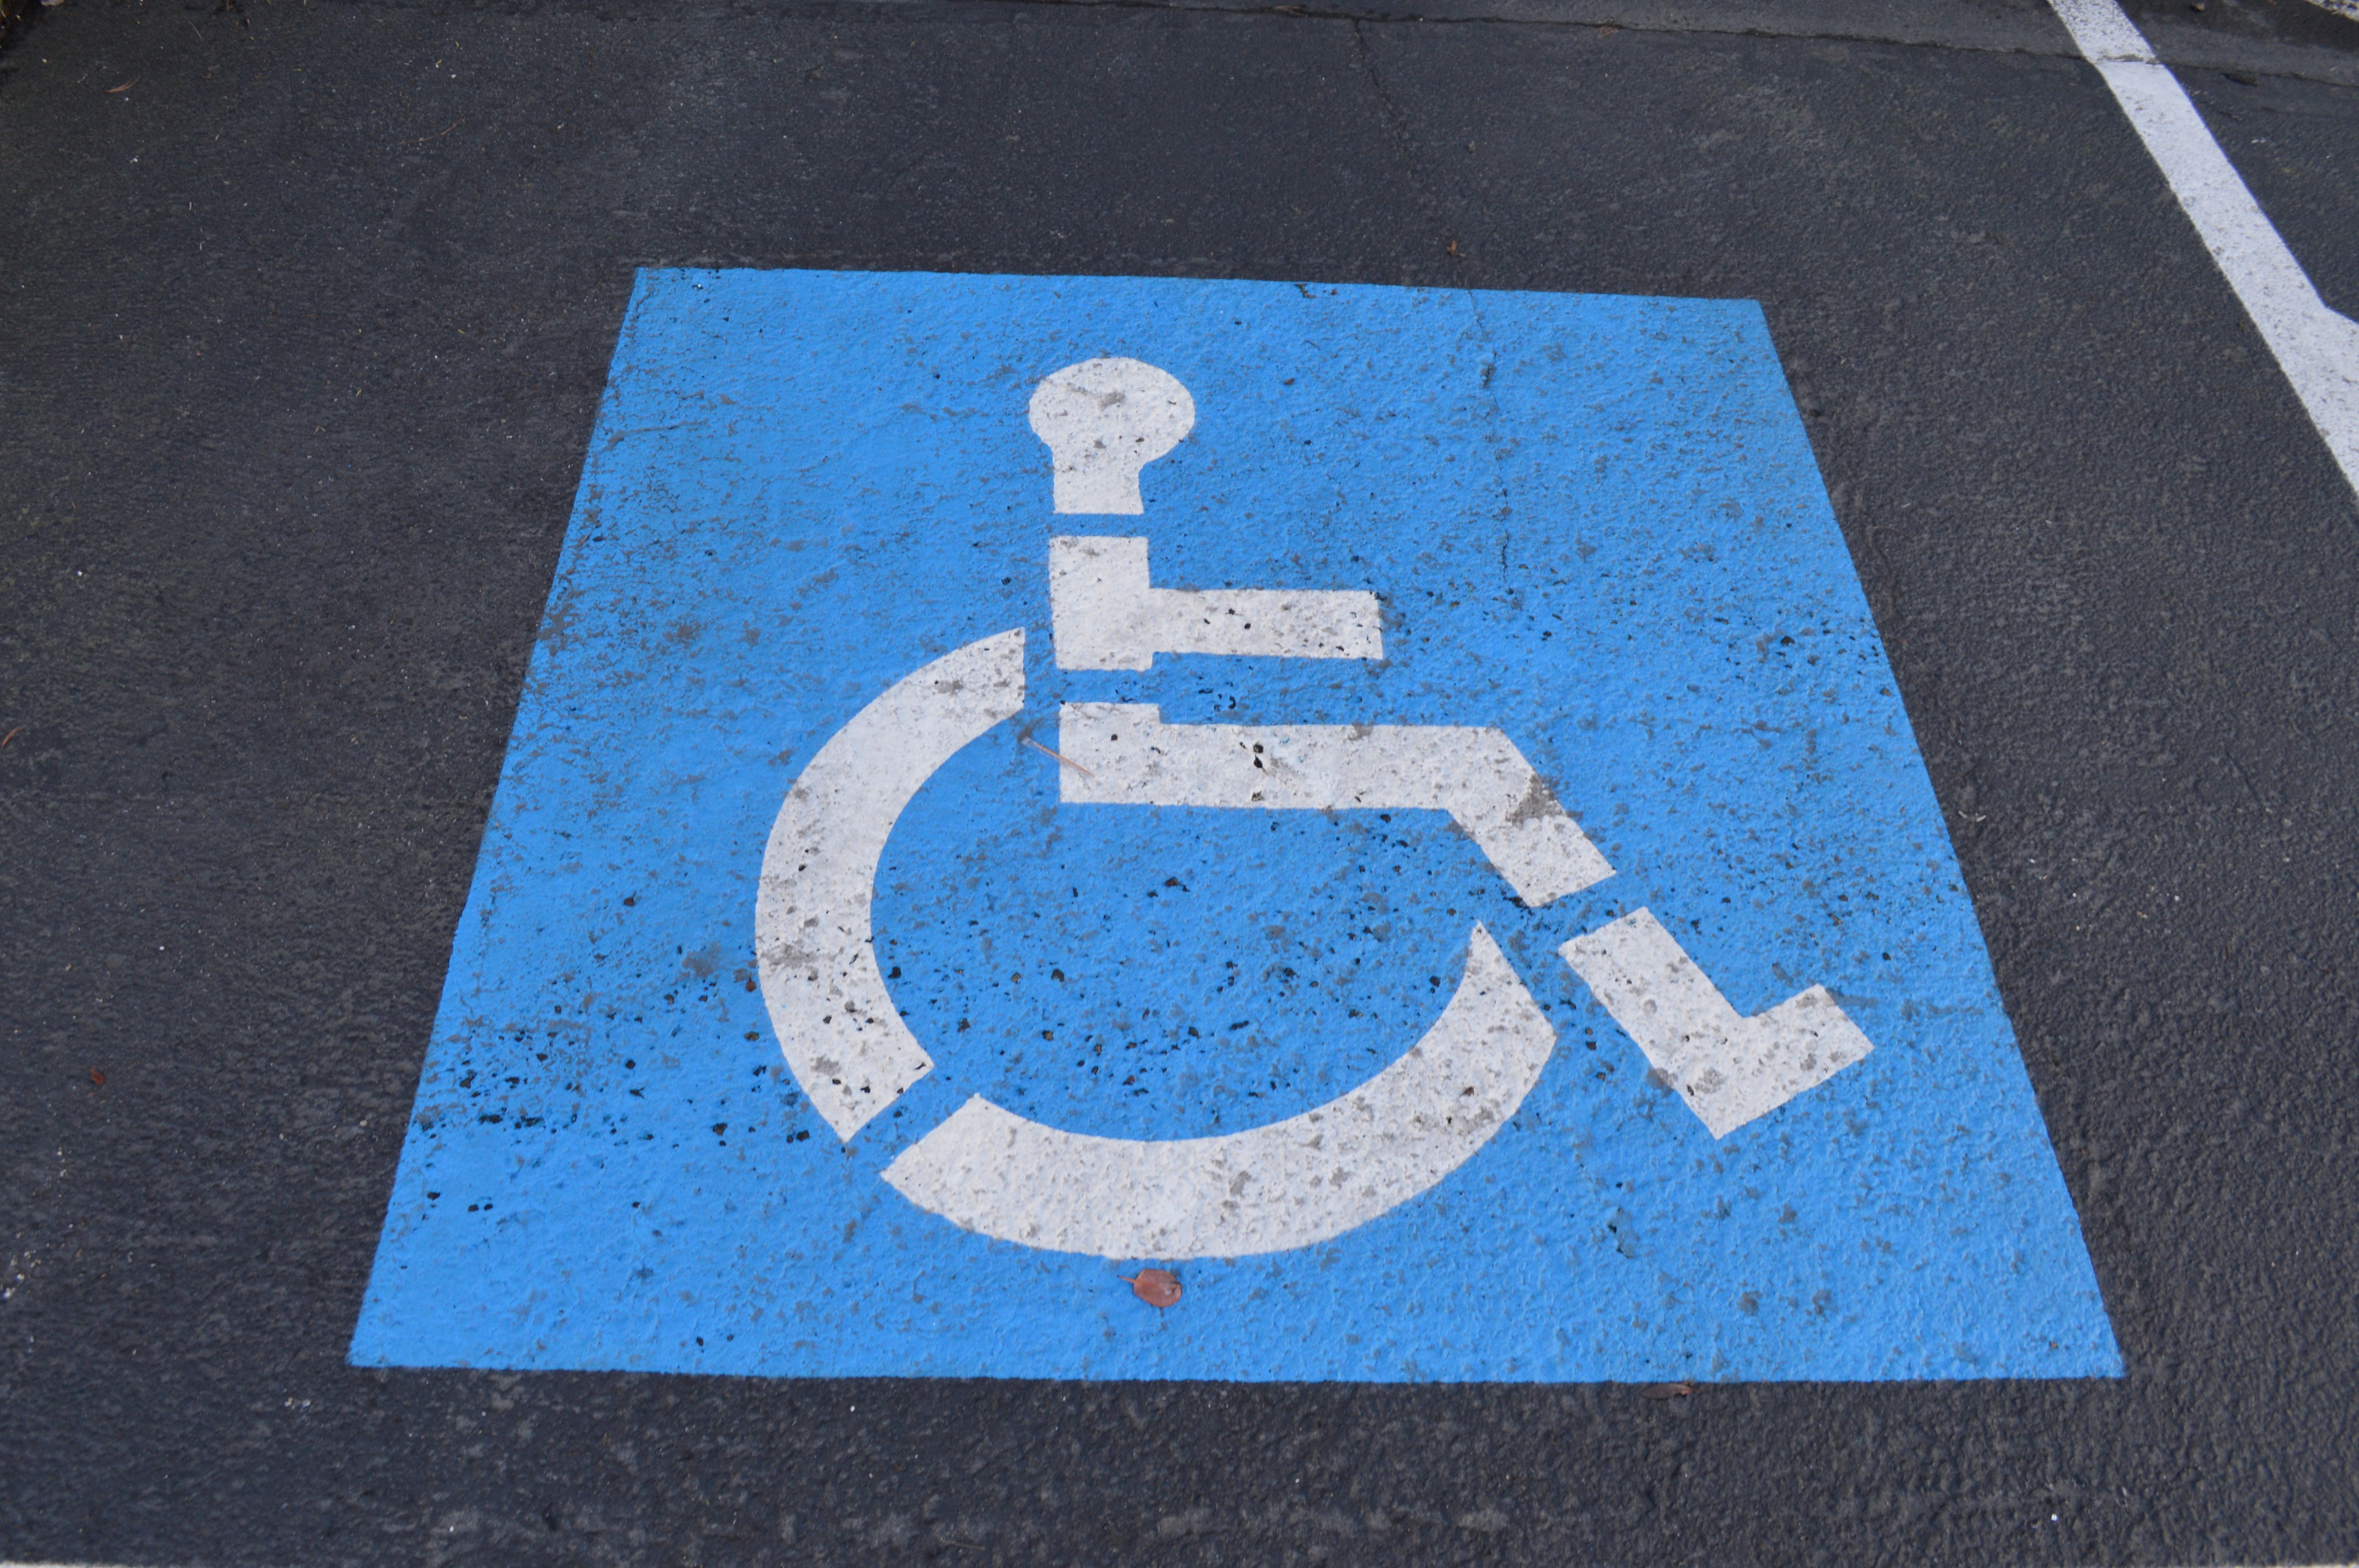
number, parking, sign, blue, signage, circle, art, chalk, wheelchair, shape, handicap, flooring, parking space, road surface, house numbering, ada